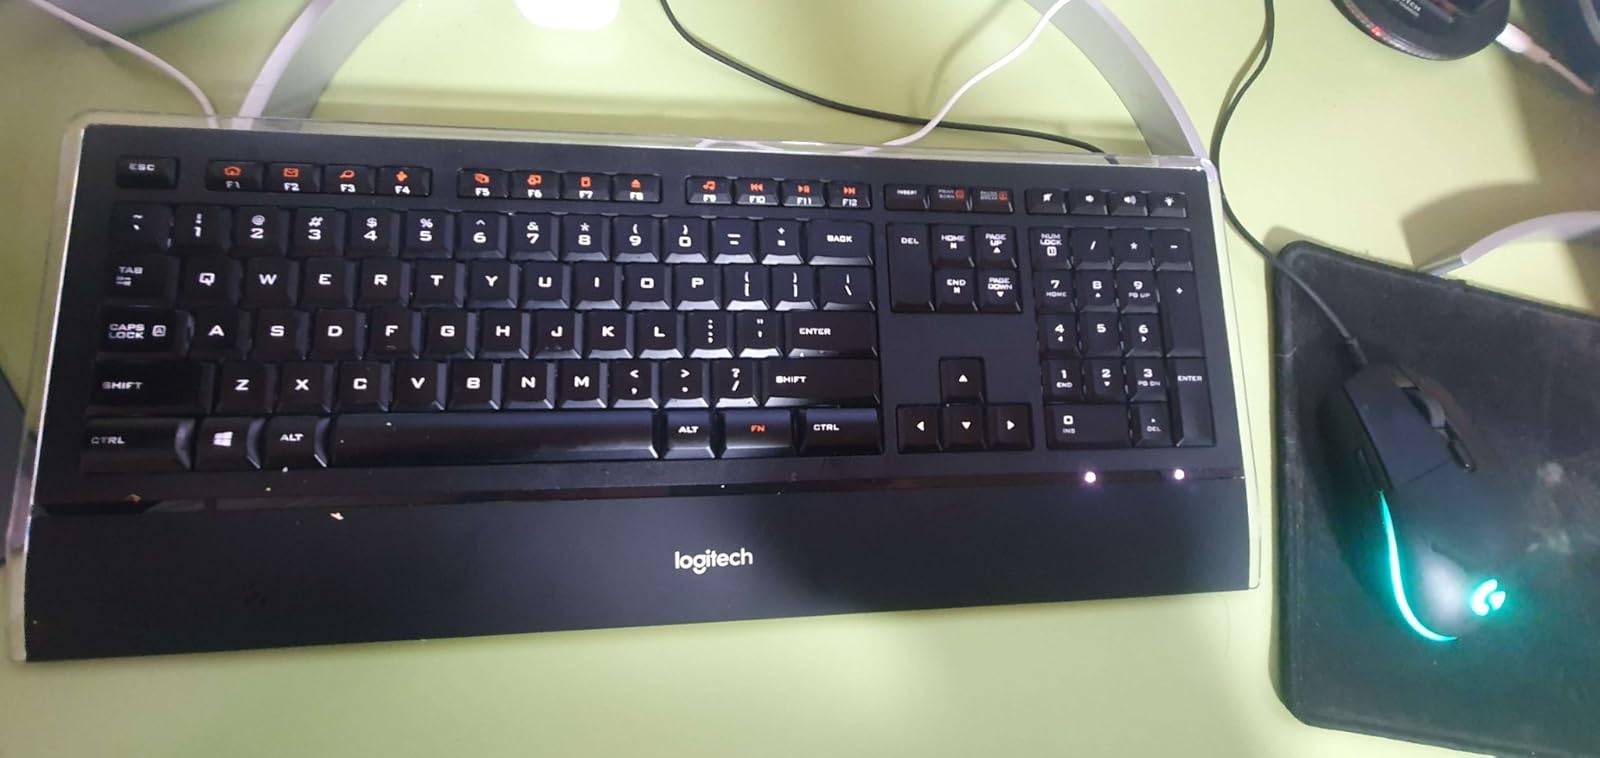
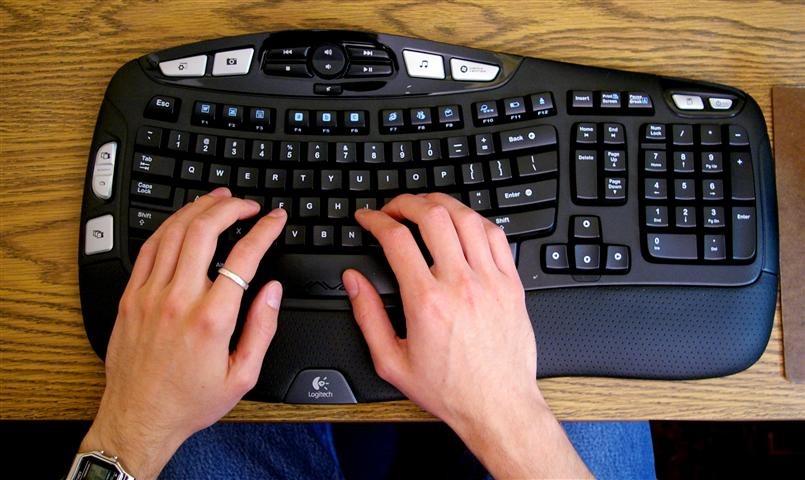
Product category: keyboard
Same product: no